Elaine Elliott

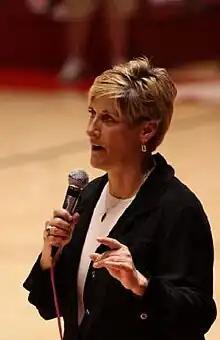
Elliott in 2010

Elaine Elliott is an American former basketball coach for the Utah Utes women's basketball team. She is the winningest basketball coach in school history, with a career record of 582–234 (.713). At the time of her retirement, she had led the Utes to 15 appearances in NCAA Women's Division I Basketball Championship, including an Elite Eight appearance in 2006. Elliott formally retired as head coach on March 23, 2011.